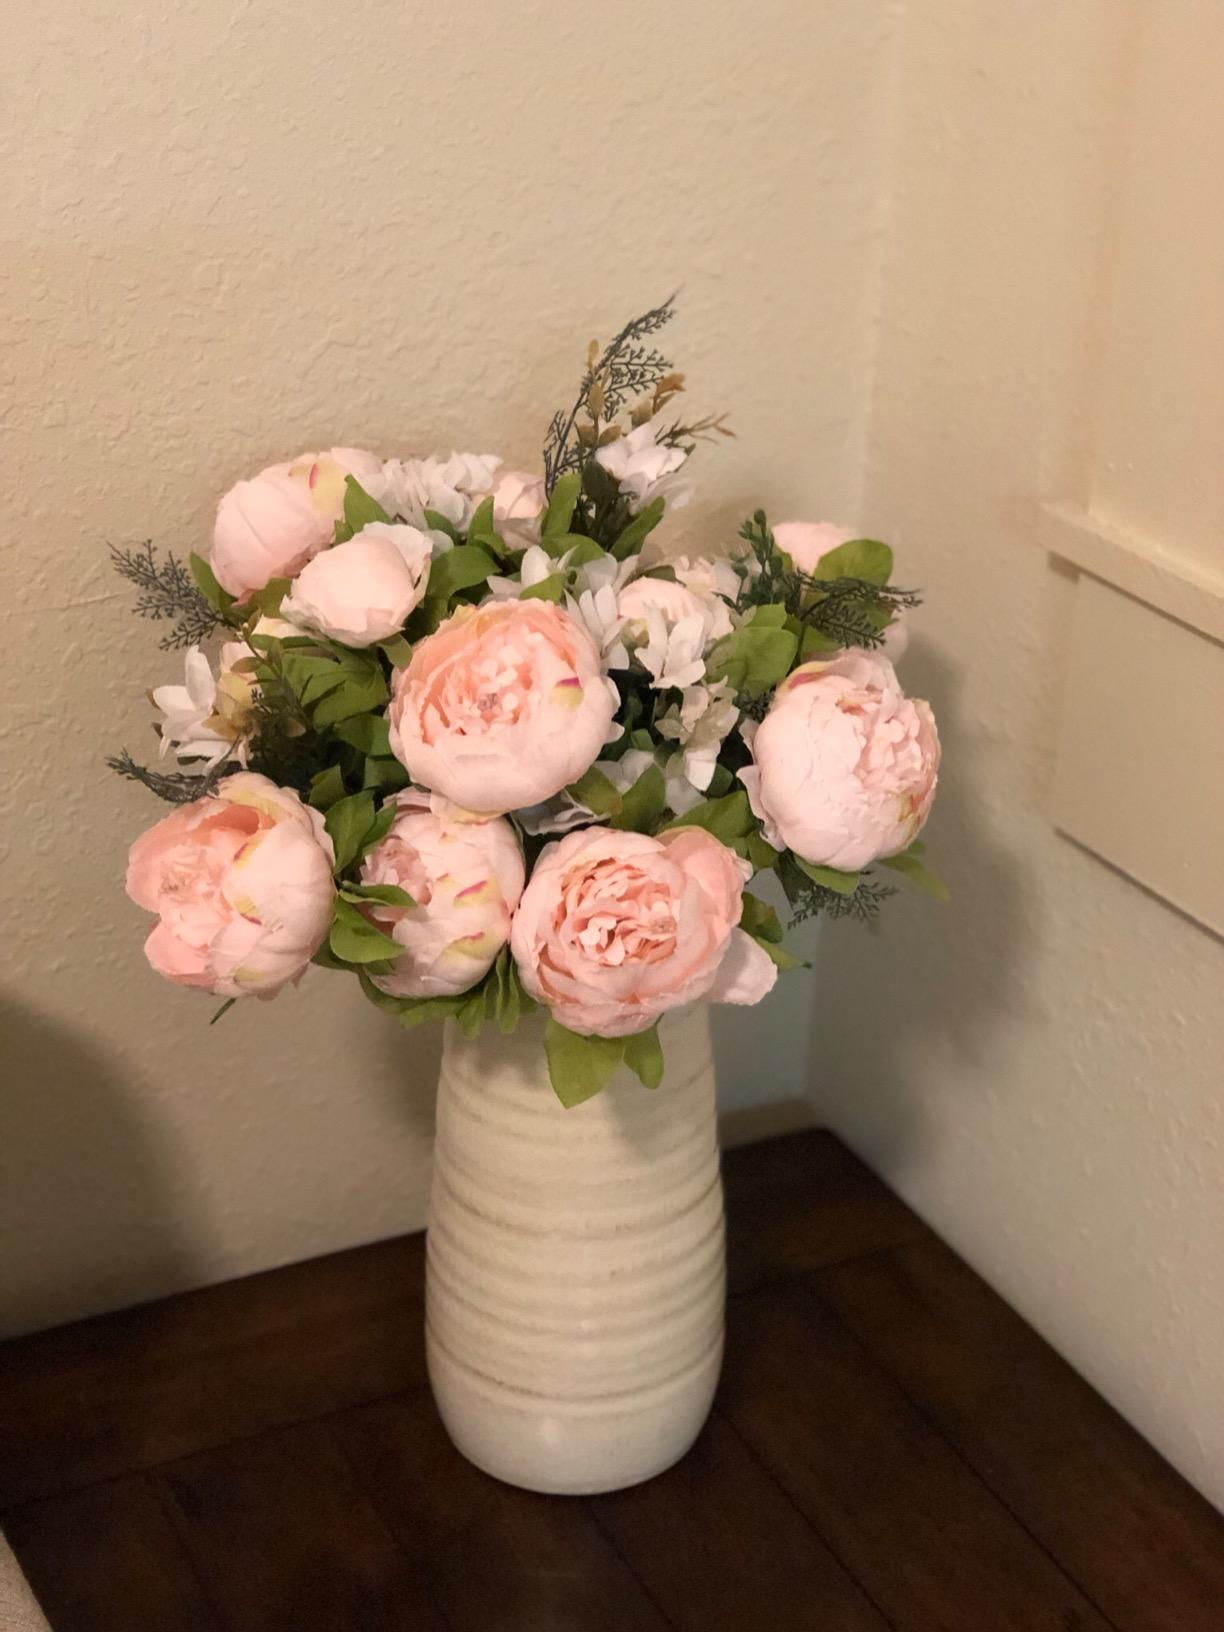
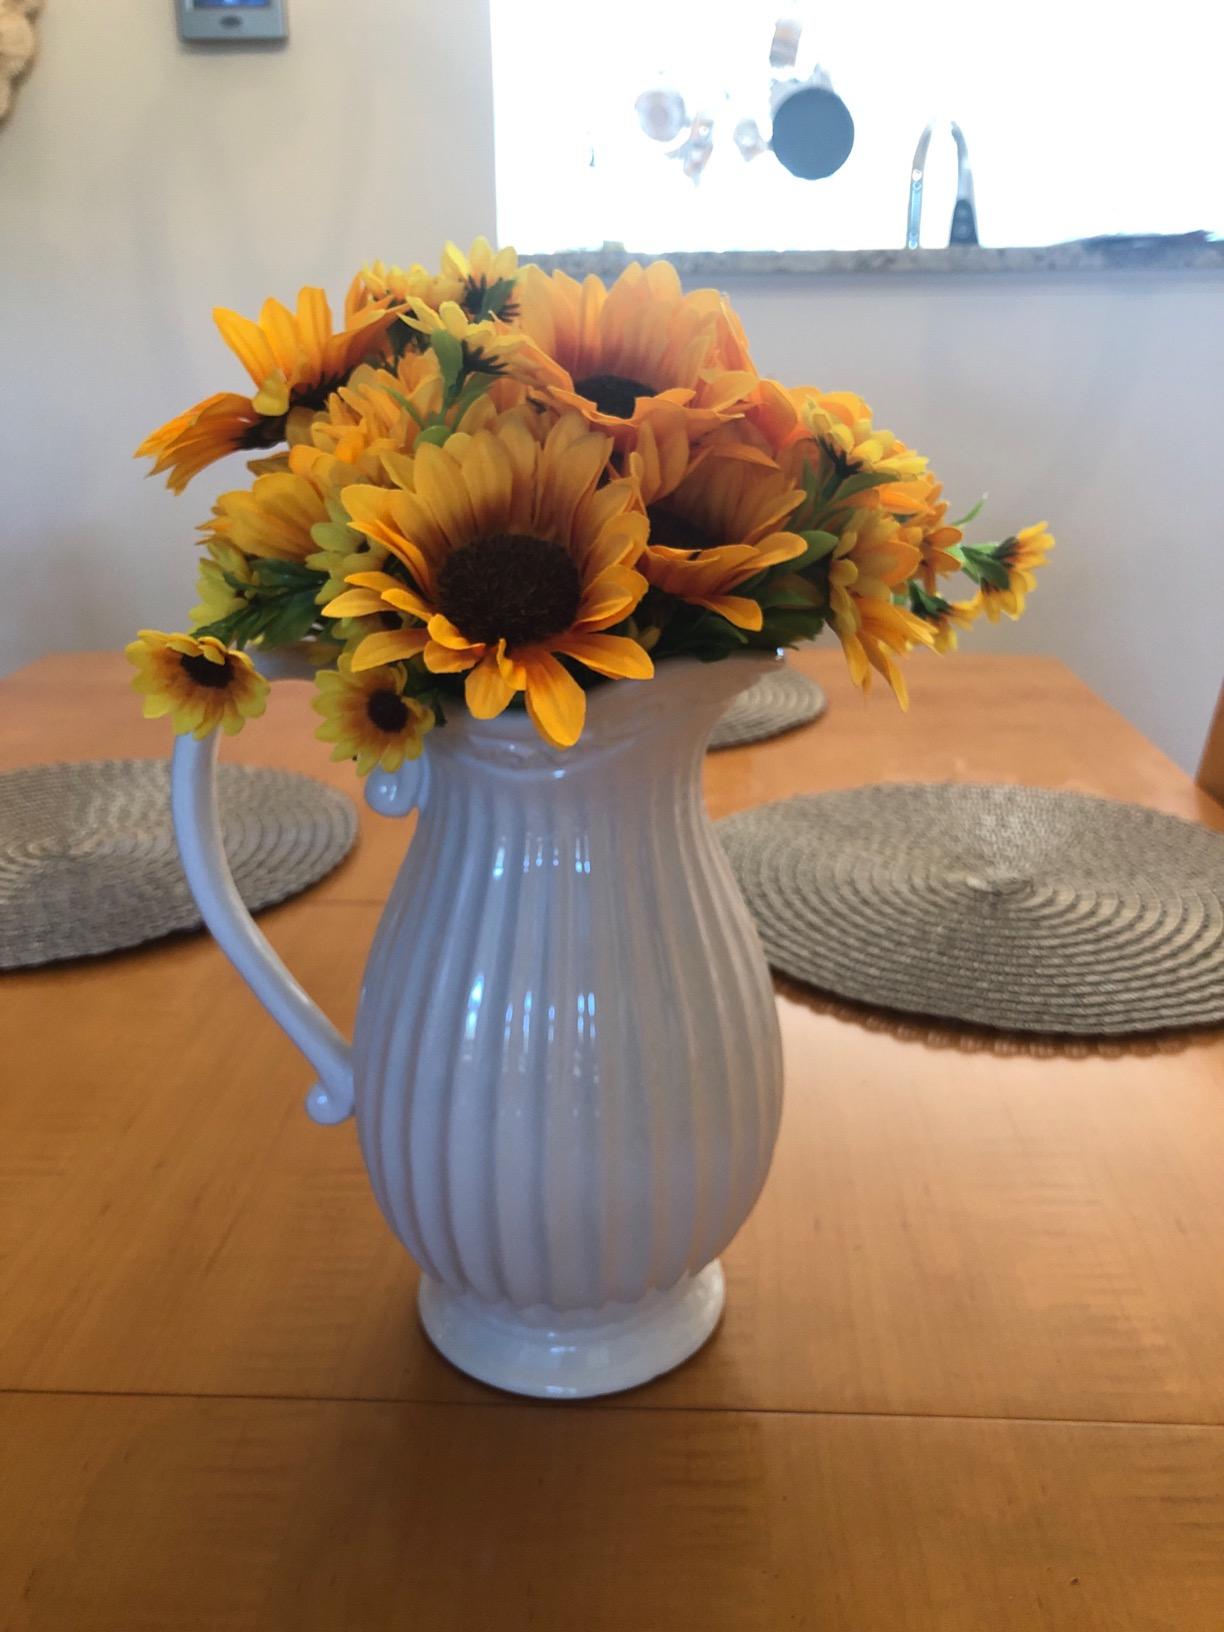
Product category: vase
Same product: no